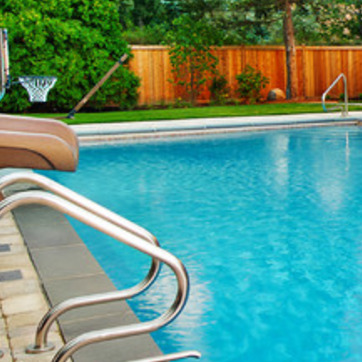
Material: water